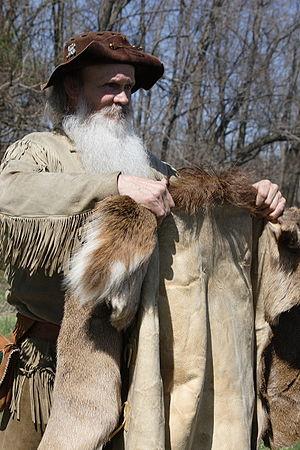
L'expression anglaise de mountain man désigne les trappeurs et explorateurs qui parcouraient les montagnes Rocheuses de l'Amérique du Nord vers 1810 jusqu'au début des années 1840. Principalement canadiens ou américains, ces Mountain men étaient d'origine ethnique, sociale et religieuse variée. Ils étaient surtout motivés par le profit, chassant les castors et vendant leurs peaux. Quelques-uns, cependant, s'intéressaient davantage à l'exploration de l'Ouest.